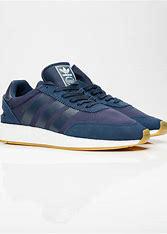
Brand: Adidas
Model: I 5923